J. Colin English School

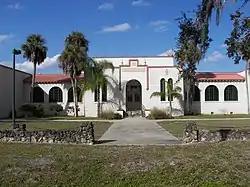

The J. Colin English School (also known as the J. Colin English Elementary School) is a historic school in North Fort Myers, Florida, United States. It is located at 120 Pine Island Road. On July 8, 1999, it was added to the U.S. National Register of Historic Places.